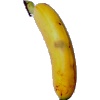
Label: banana_lady_finger